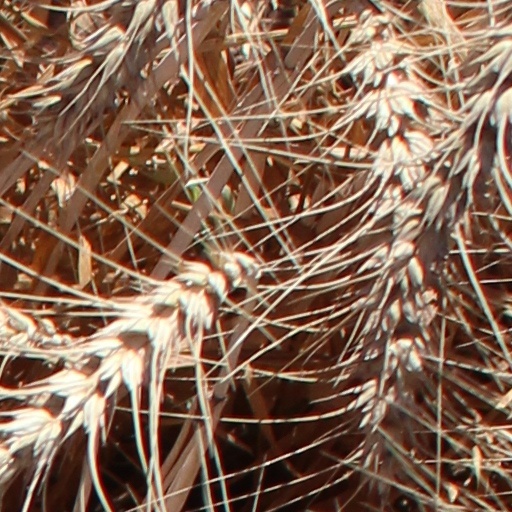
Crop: wheat